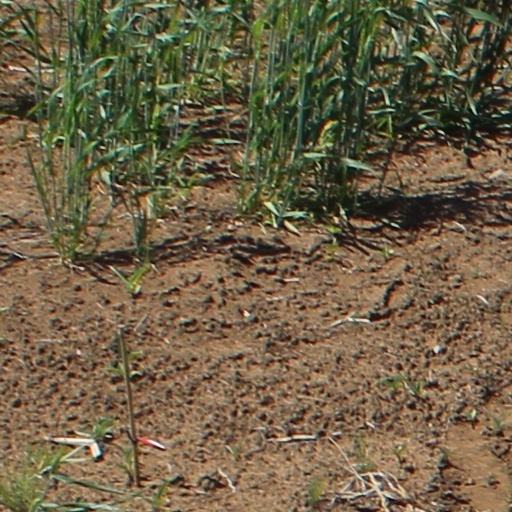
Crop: wheat